Clay oven

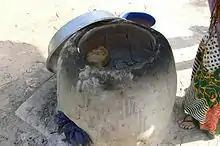
"Tannour"

The "tannour" described by Dalman in Palestine stood approximately to high, was cylindrical and made of clay. It measured to wide on the bottom and narrowed upwards. From the varied ovens described by him, an earthen oven may or may not be buried in the ground; it can be cylindrical, egg-shaped, pointed or curved. If necessary, it was also possible to convert a large water jug into a "tannour". The "Tandoor", more commonly called as such in India, Pakistan and in Azerbaijan, is related to the "tannour", linguistically.